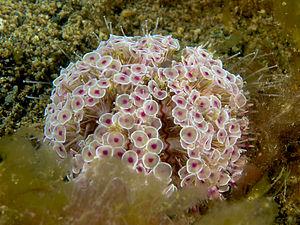
Toxopneustes pileolus est une espèce d’oursins tropical venimeux pouvant infliger de dangereuses piqures.
« Red sea urchin 'almost immortal' », BBC News, ‎ 24 novembre 2003
Toxopneustes est un genre d'oursins de la famille des Toxopneustidae.